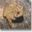
Label: frog